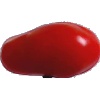
Label: Tomato 2